Maria Yermolova

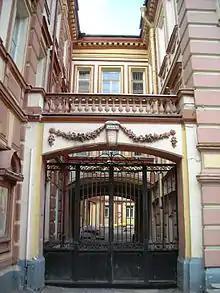
Maria Yermolova House

From 1889 to 1928 she lived in a house on Tverskoy Boulevard in Moscow.